Volcanic eruption

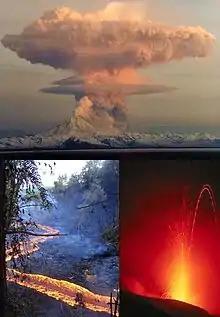
Some of the eruptive structures formed during volcanic activity (counterclockwise): a Plinian eruption column, Hawaiian pahoehoe flows, and a lava arc from a Strombolian eruption

A volcanic eruption occurs when material is expelled from a volcanic vent or fissure. Several types of volcanic eruptions have been distinguished by volcanologists. These are often named after famous volcanoes where that type of behavior has been observed. Some volcanoes may exhibit only one characteristic type of eruption during a period of activity, while others may display an entire sequence of types all in one eruptive series.